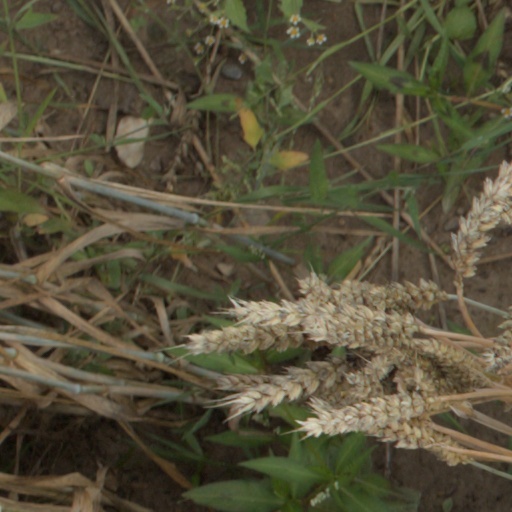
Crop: wheat